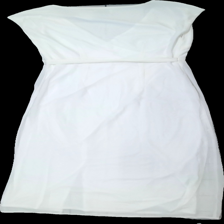
View: back
Type: Dress
Category: Ladies
Brand: Missing
Colors: White
Material: 100% polyester
Cut: Regular
Size: 36
Season: All
Stains: Major
Damage: fläck armhåla
Damage location: top left
Damage 2 location: bottom left
Damage 3 location: top right
Price range: <50
Recommended usage: Export
Description: vit klänning, fläck i armhåla